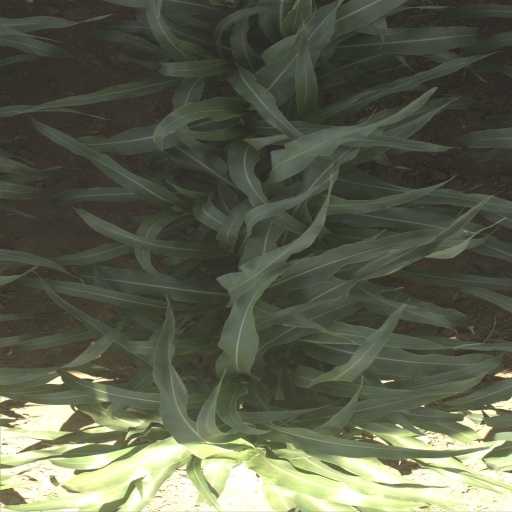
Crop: sorghum